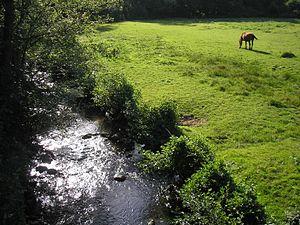
La Sonce à Saint-Georges-de-Rouelley (Normandie, France).
La Sonce est une rivière française de Normandie, dans les départements de la Manche et de l'Orne, affluent droit de l'Égrenne, donc sous-affluent de la Loire par la Varenne et la Mayenne.
Saint-Georges-de-Rouelley est une commune française, située dans le département de la Manche en région Normandie, peuplée de 551 habitants.